Alexander Kethel

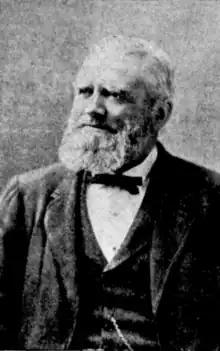

Alexander Kethel (2 November 1832 – 23 June 1916) was a Scottish-born Australian politician and timber merchant.